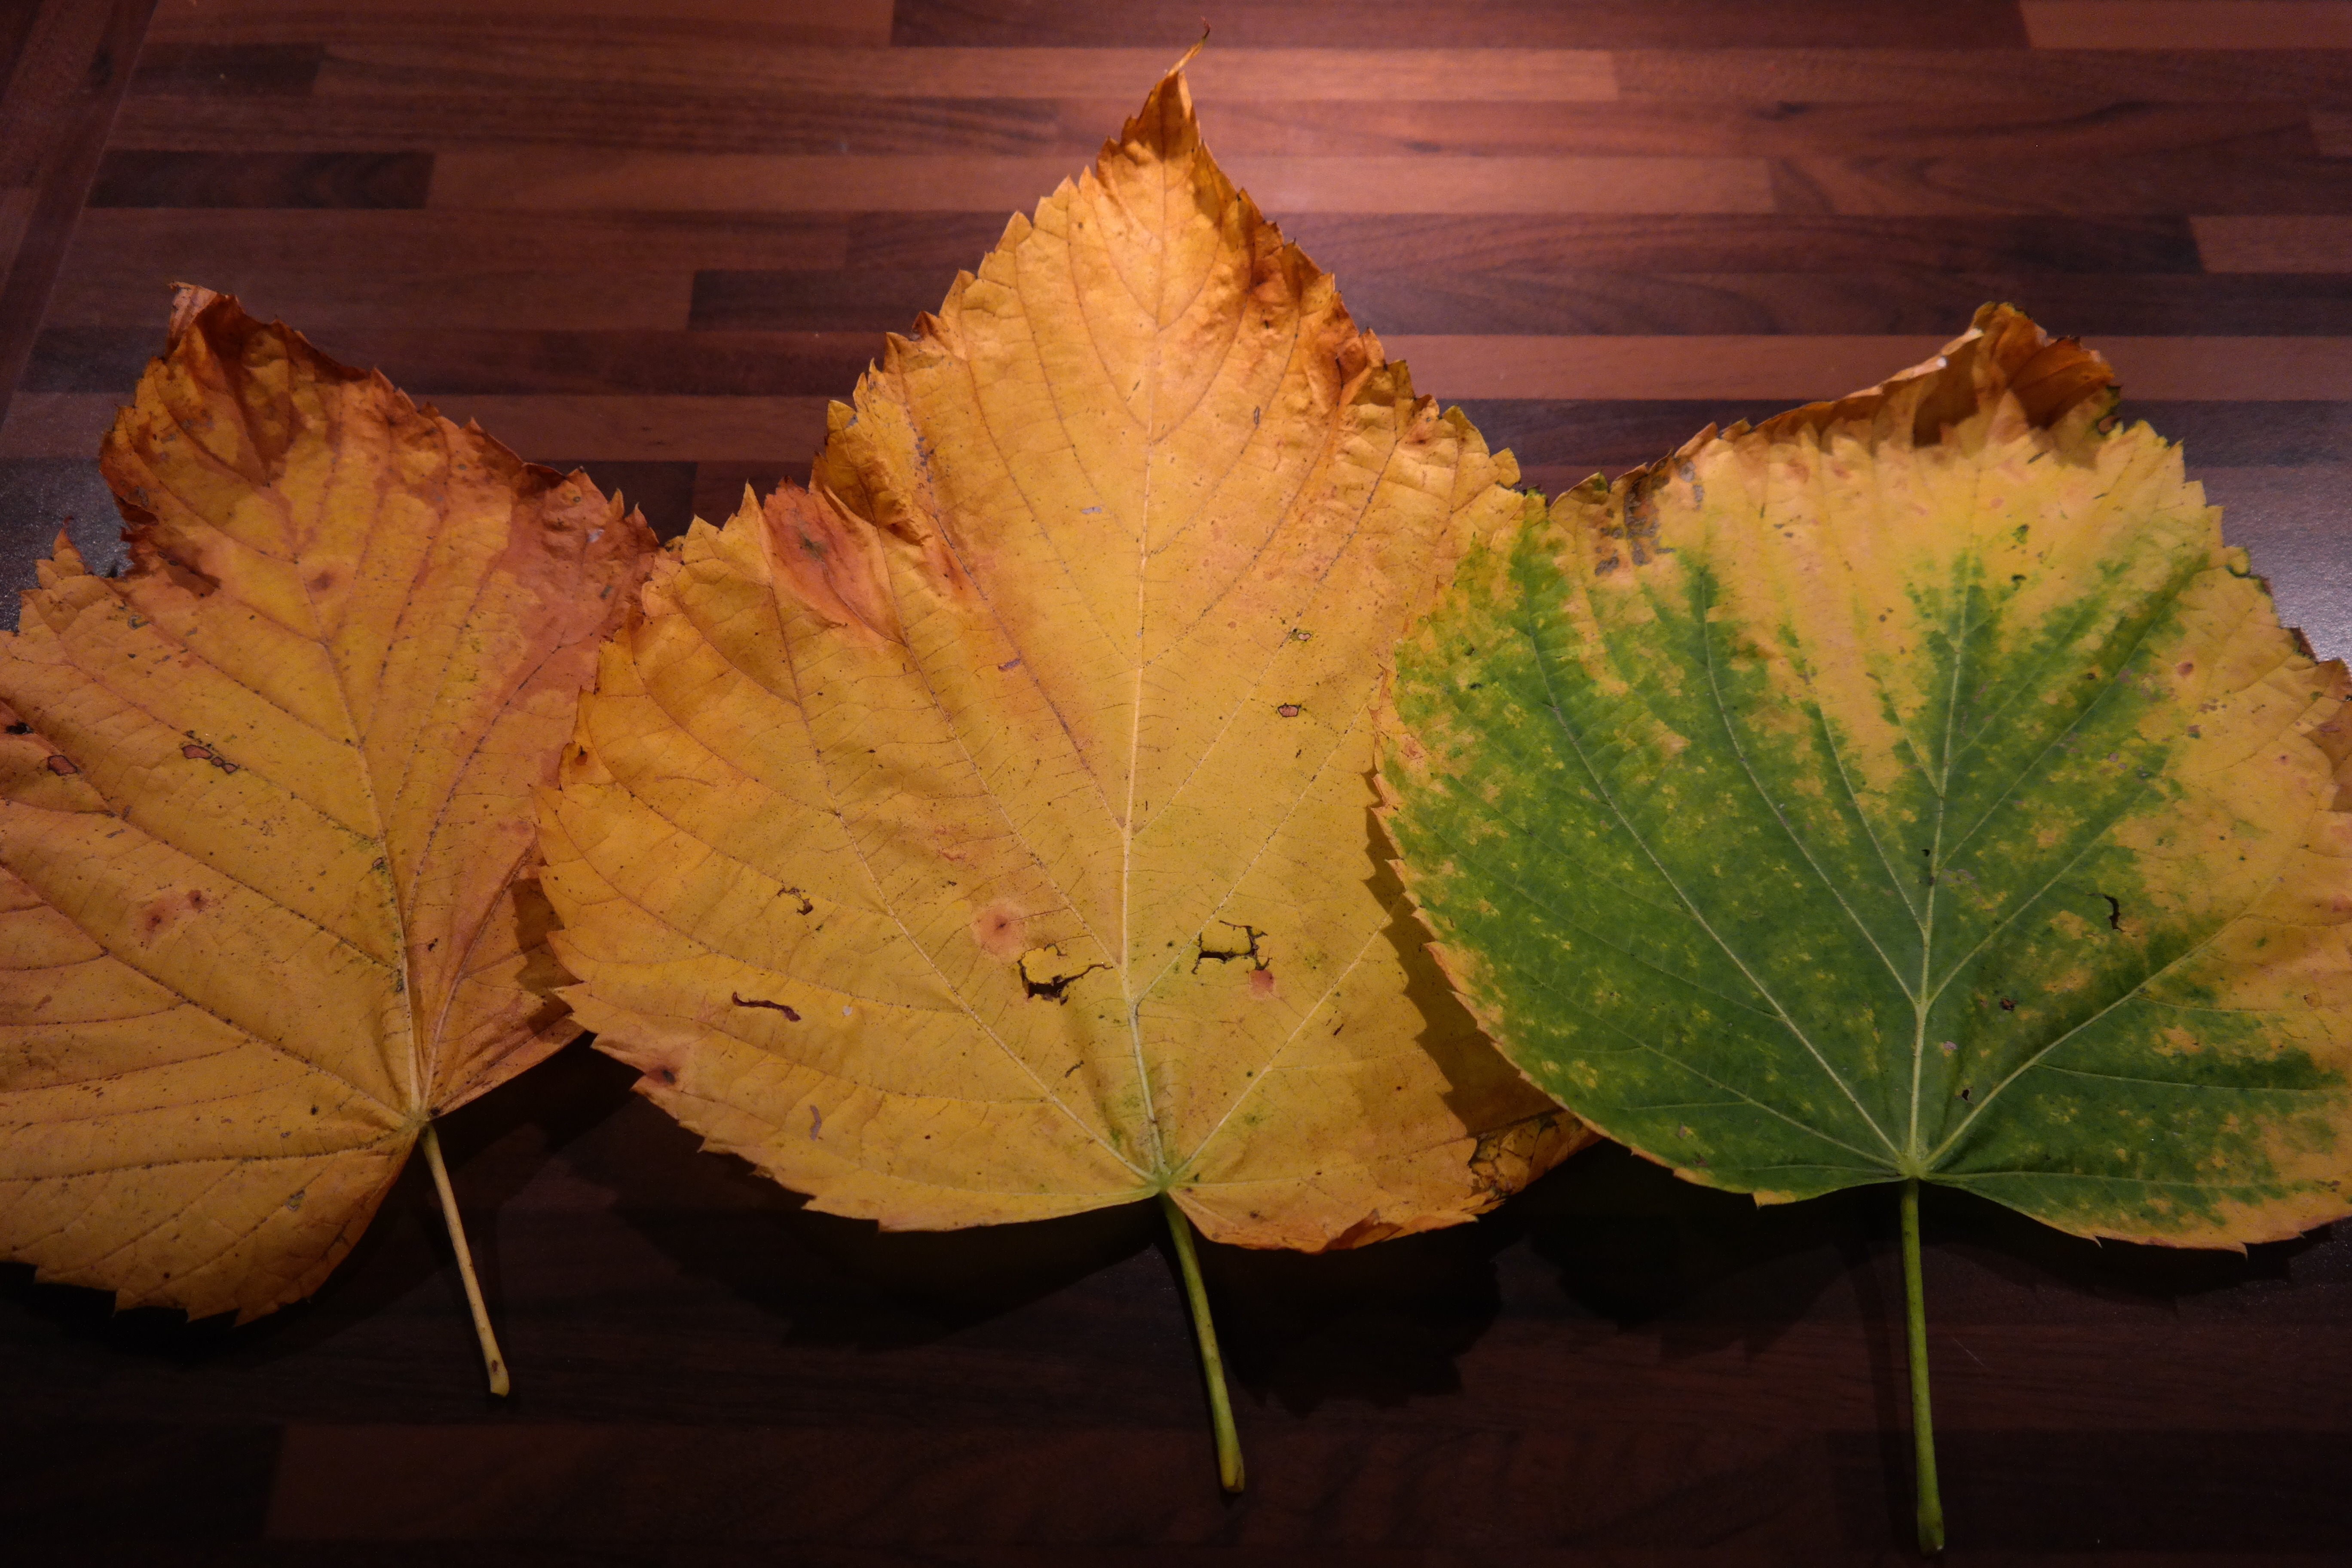
tree, plant, leaf, flower, petal, green, autumn, botany, yellow, flora, season, maple leaf, coloring, leaves, large, huge, fall foliage, macro photography, flowering plant, ulmus, elm family, ulmaceae, ulmus glabra, plant stem, woody plant, land plant, elms, elm leaves, mountain elm, ulmus scabra, ulmus montana